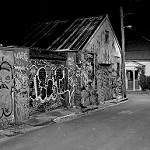
Scene: Outdoor